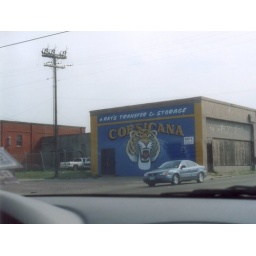
Drive by shot of this wall mural sign in Corsicana TX